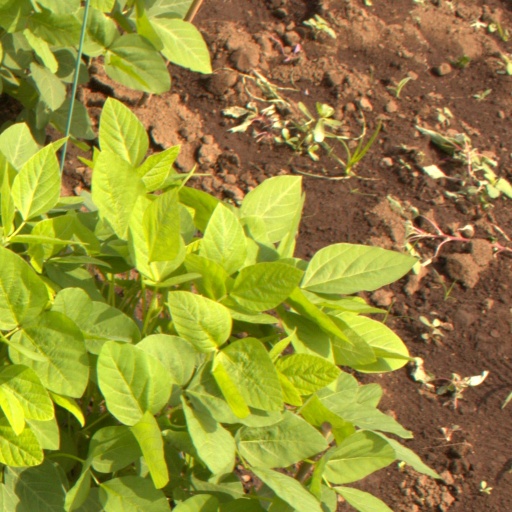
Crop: soybean